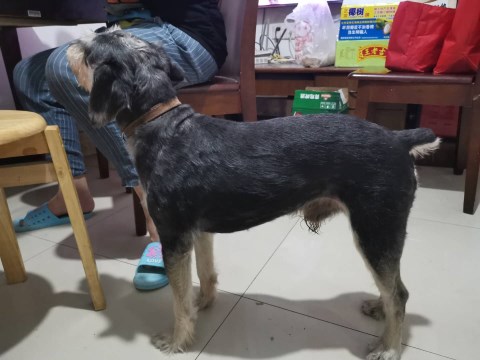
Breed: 2342-n000102-miniature_schnauzer